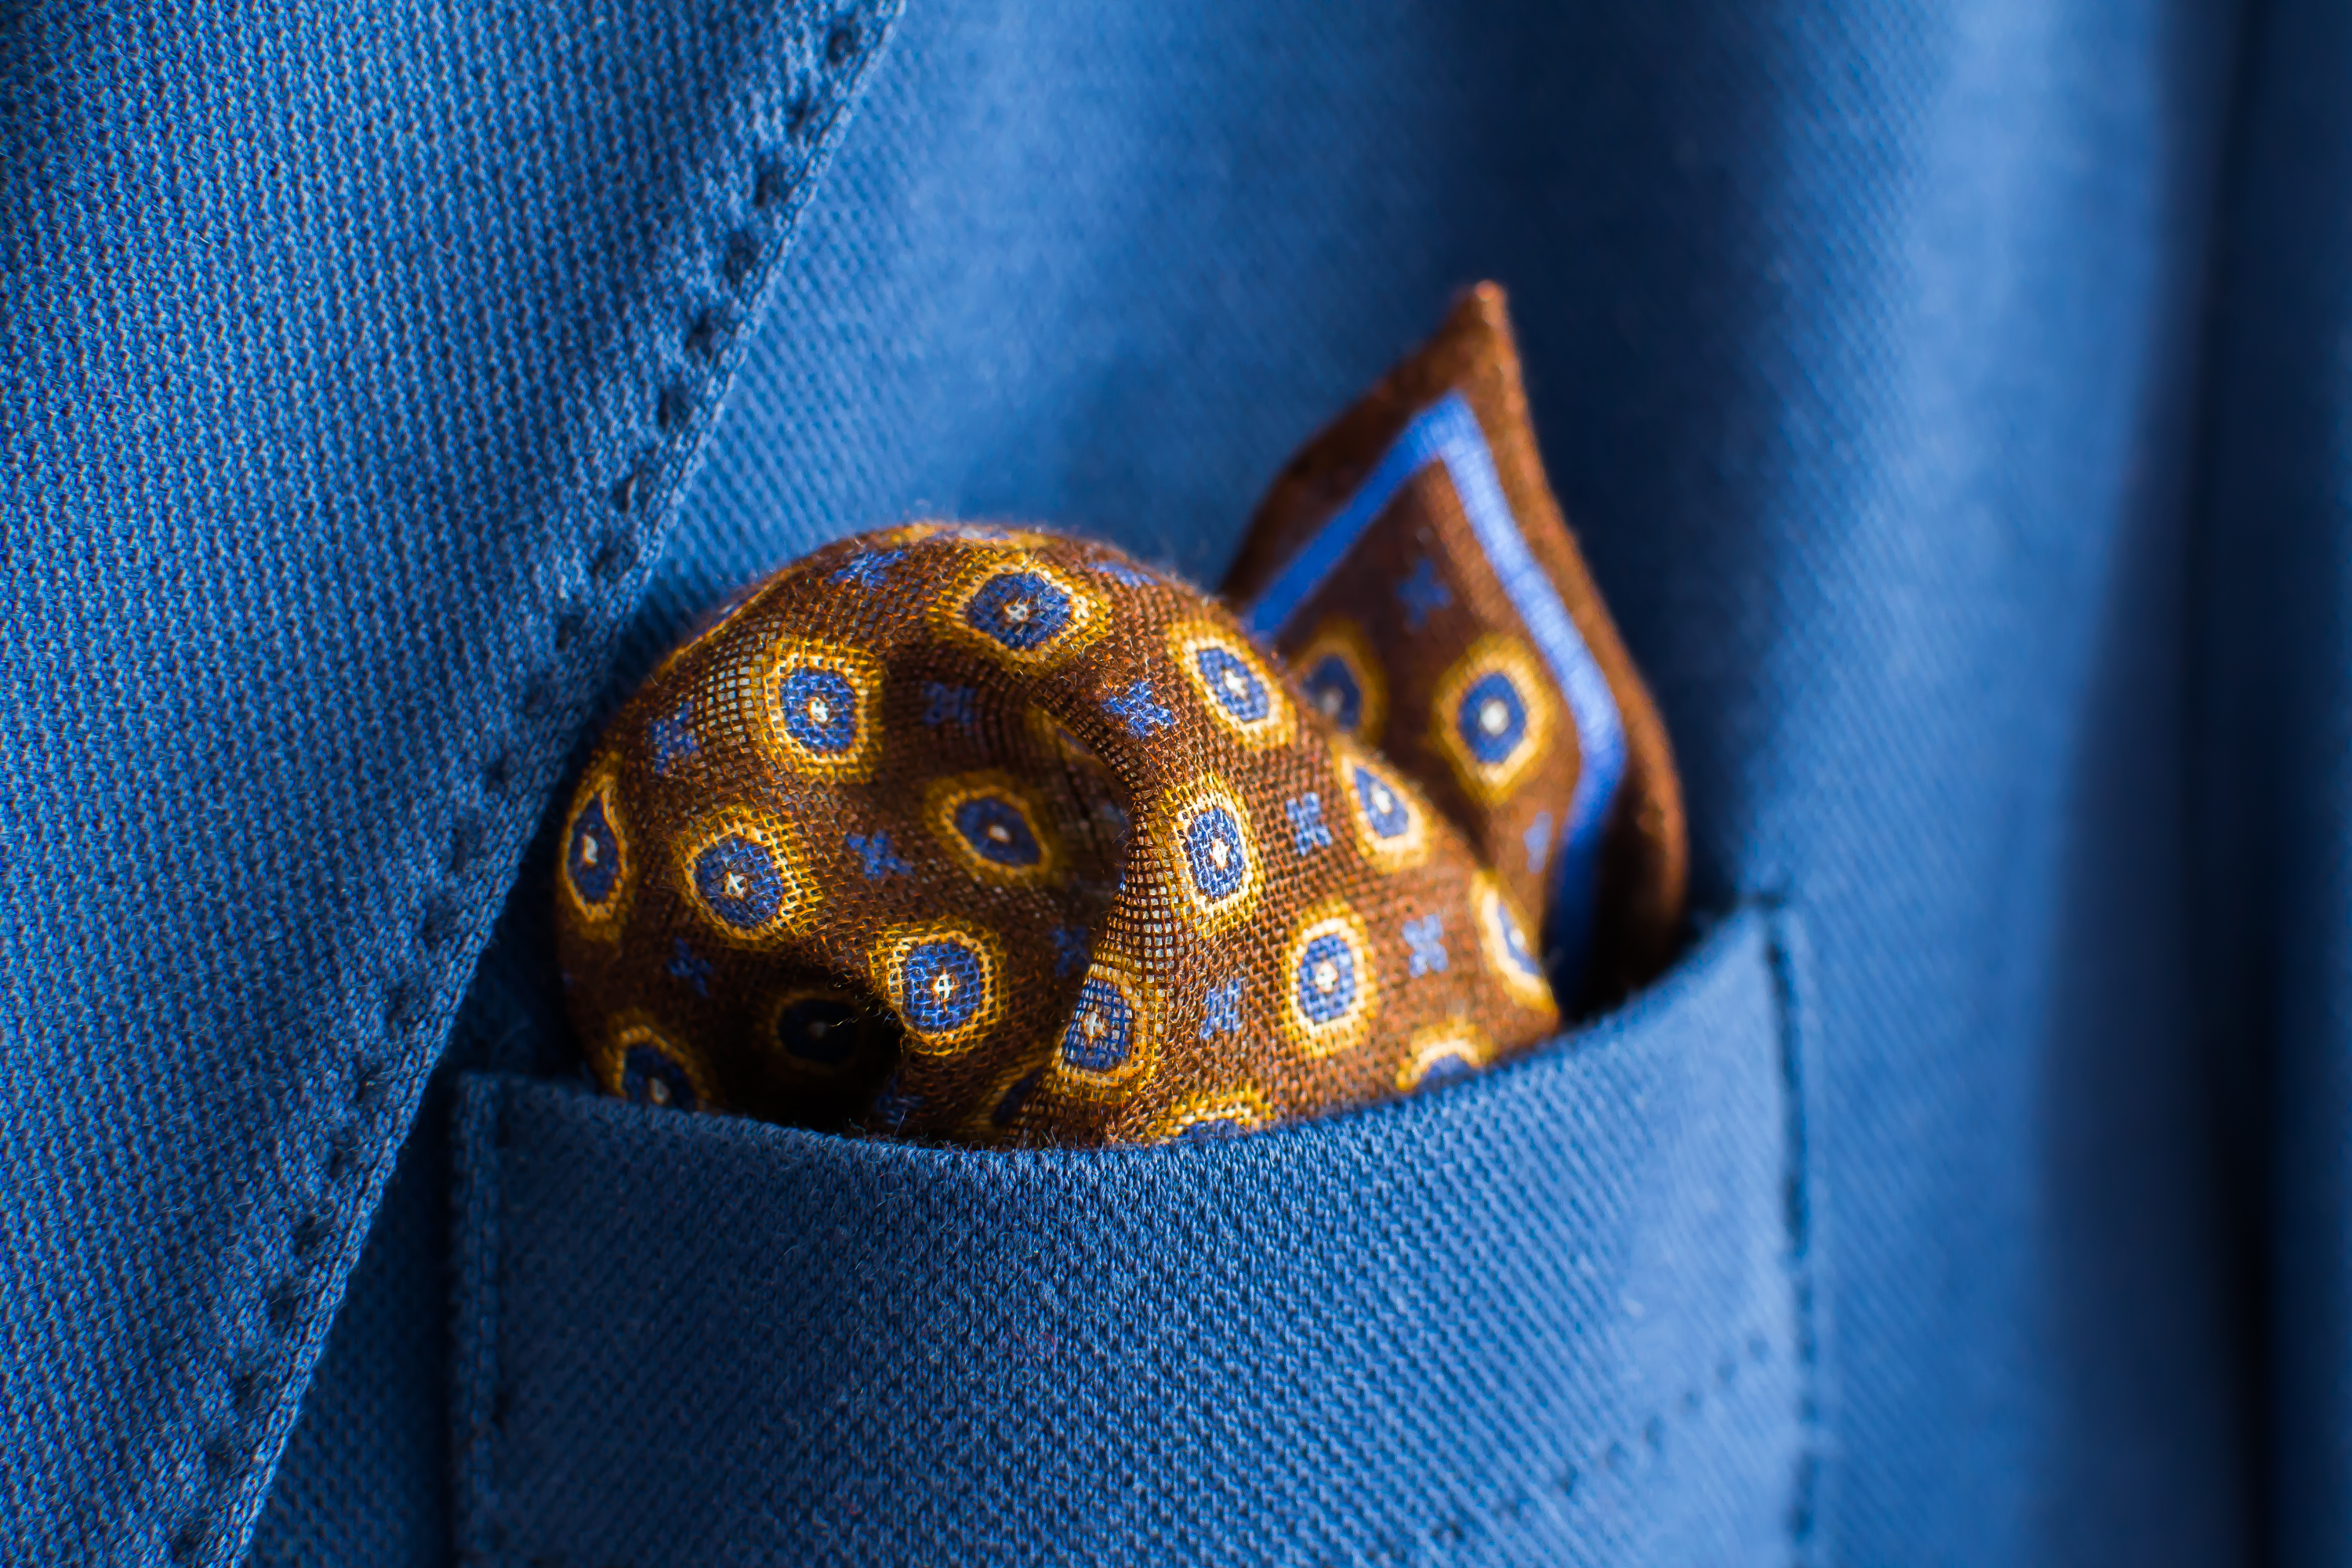
hand, shoe, photography, pattern, red, color, blue, clothing, yellow, close up, footwear, pocket, macro photography, handkerchief, hanky